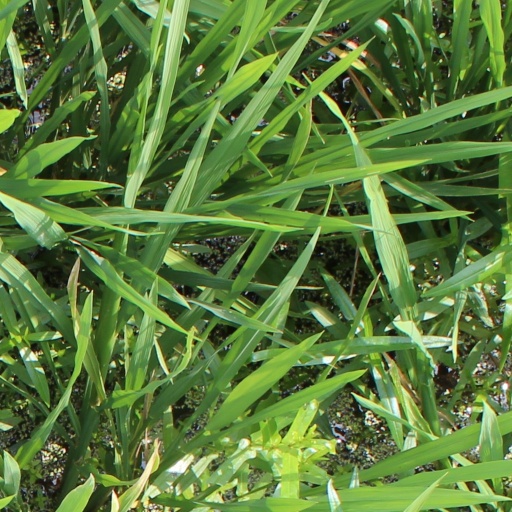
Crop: rice